Uneven bars

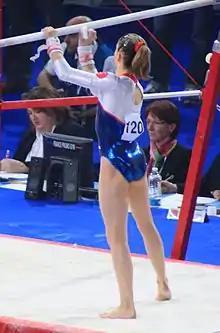
Youna Dufournet preparing the bars with chalk

Gymnasts are permitted to tape their hands or use grips or hand guards on bars level 4 through elite. Their coaches are also permitted to apply chalk and/or water to the bars to ensure gymnasts don't slip off.